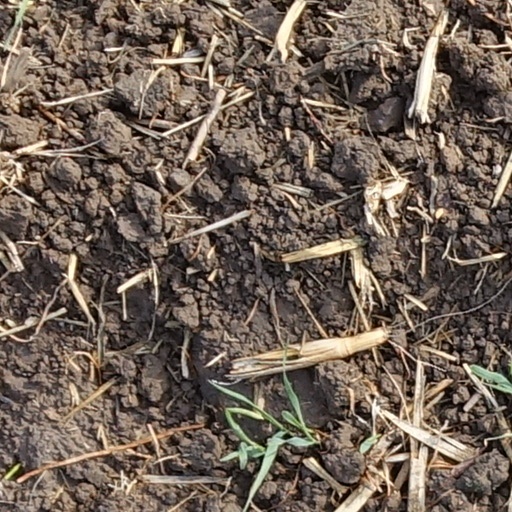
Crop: wheat